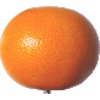
Label: pink_grapefruit